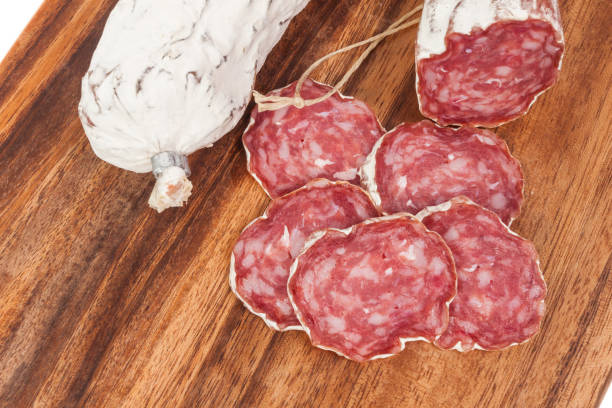
Label: salami